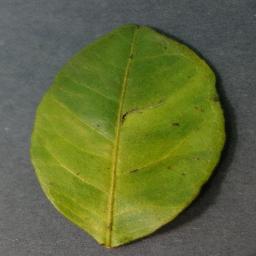
Label: Orange___Haunglongbing_(Citrus_greening)